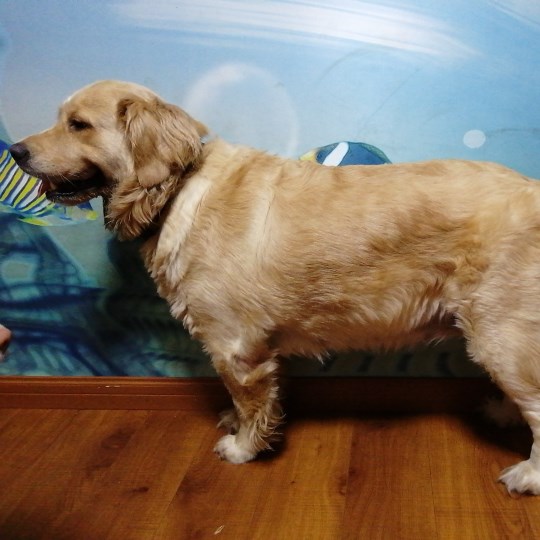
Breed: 5355-n000126-golden_retriever